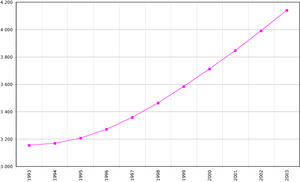
L’Érythrée, en forme longue l’État d'Érythrée est un pays de la corne de l'Afrique, indépendant de l'Éthiopie depuis 1993.